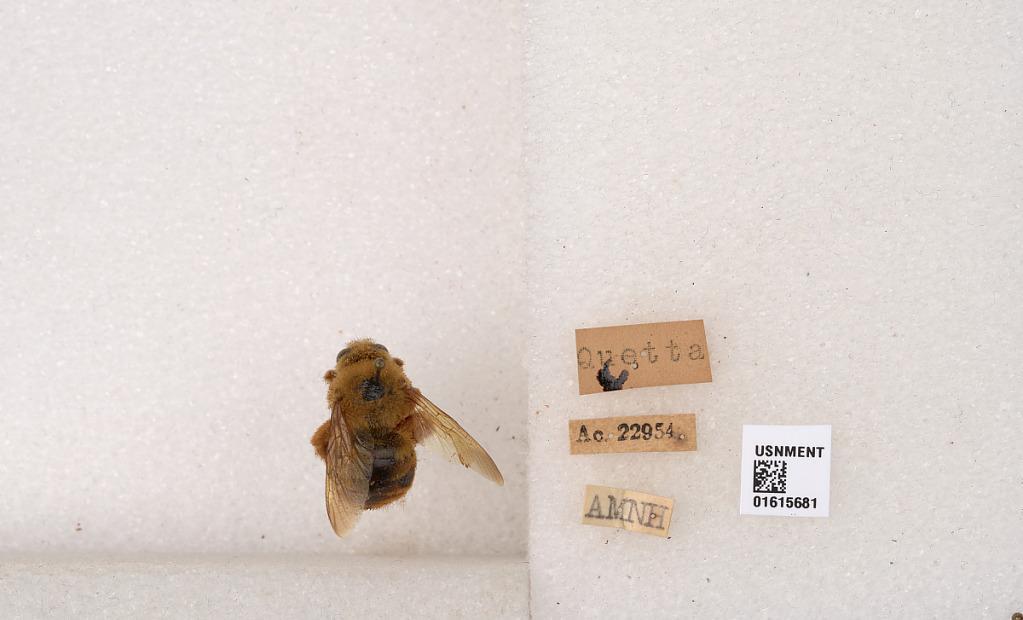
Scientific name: Xylocopa (Proxylocopa) rufa Friese
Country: Pakistan
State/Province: Balochistan
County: Quetta
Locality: Quetta